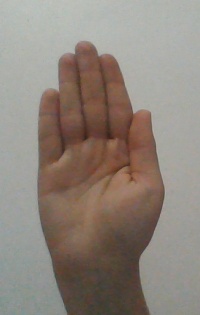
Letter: seen